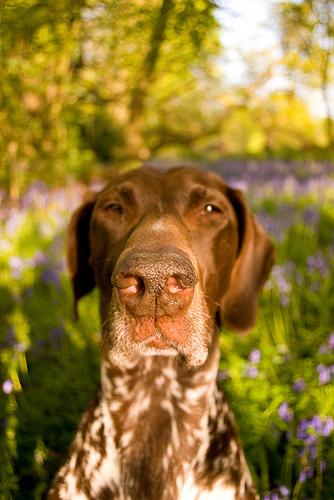
Breed: german shorthaired